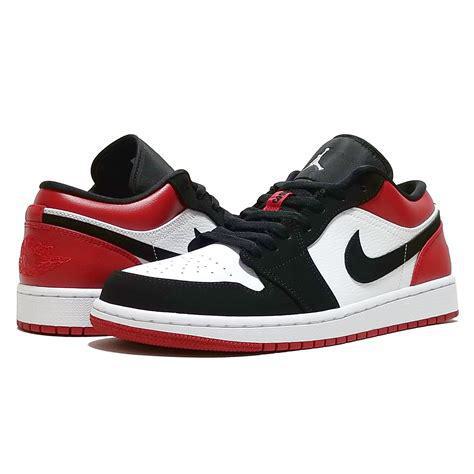
Brand: Jordan
Model: 1 Retro